Conscience

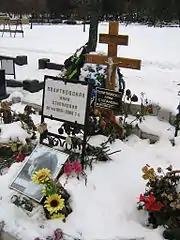
Gravesite of Anna Politkovskaya in Russia

The philosopher Peter Singer has argued that the United Nations Millennium Development Goals represent the emergence of an ethics based not on national boundaries but on the idea of one world. Ninian Smart has similarly predicted that the increase in global travel and communication will gradually draw the world's religions towards a pluralistic and transcendental humanism characterized by an "open spirit" of empathy and compassion.